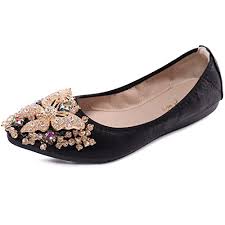
Label: Ballet Flat